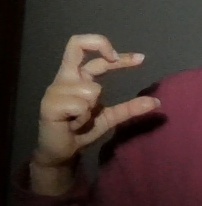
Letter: thal